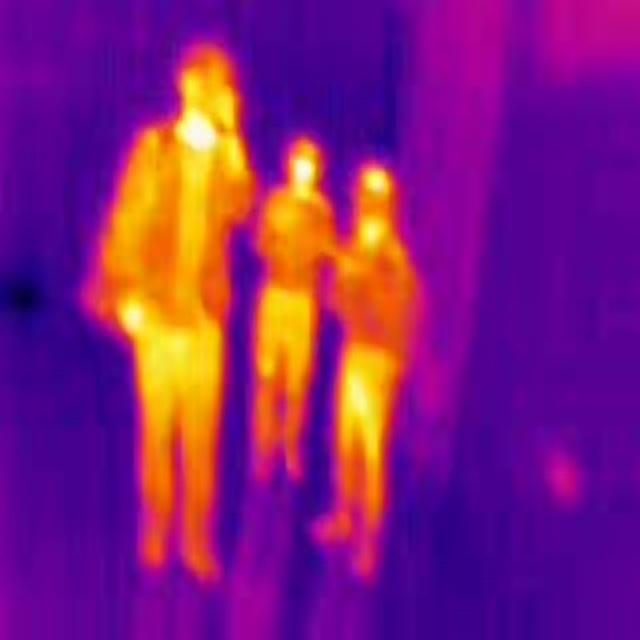
Detected objects:
label: person
label: person
label: person